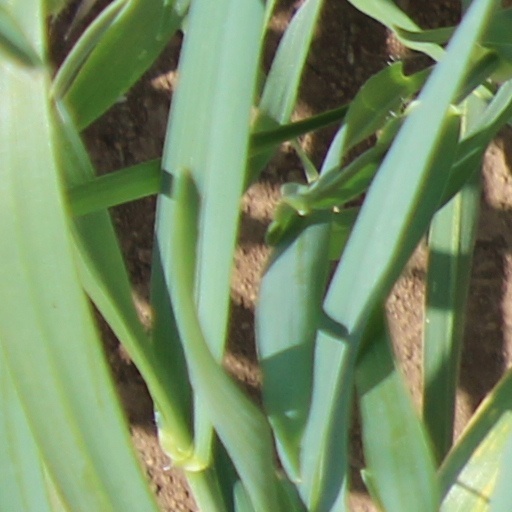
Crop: wheat